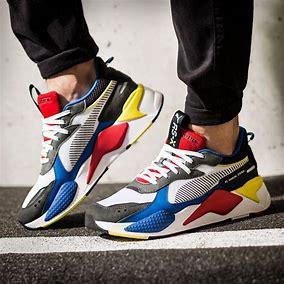
Brand: Puma
Model: Rs